Media portrayal of the Russo-Ukrainian War

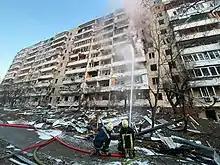
Russian state-controlled media systematically downplays both civilian and military losses, denouncing reports of attacks on civilians as "fake" or blaming Ukrainian forces.

Roskomnadzor investigated several independent Russian media outlets for publishing information about the war or civilian casualties. The regulator threatened to block access in Russia to the Russian Wikipedia, and fine Wikipedia up to four million rubles (US$50,000), for its article on the invasion, which reflects casualties among Ukrainian civilians and Russian military personnel.